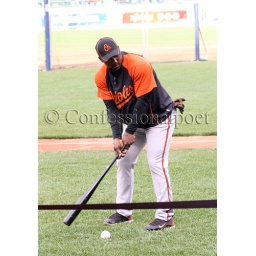
He putted the ball with his bat over to a kid who'd asked him to sign it.